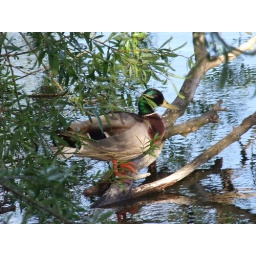
But other birds sit in trees